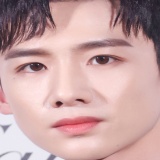
diễn viên Bạch Kính Đình